254th Tunnelling Company

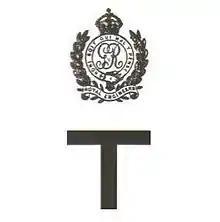

The 254th Tunnelling Company was one of the tunnelling companies of the Royal Engineers created by the British Army during World War I. The tunnelling units were occupied in offensive and defensive mining involving the placing and maintaining of mines under enemy lines, as well as other underground work such as the construction of deep dugouts for troop accommodation, the digging of subways, saps (a narrow trench dug to approach enemy trenches), cable trenches and underground chambers for signals and medical services.